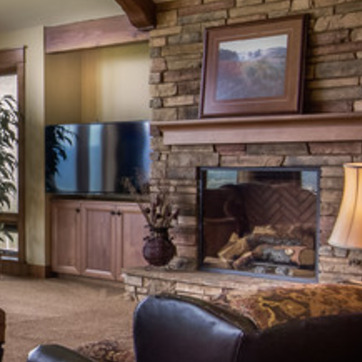
Material: stone